Gangsters (novel)

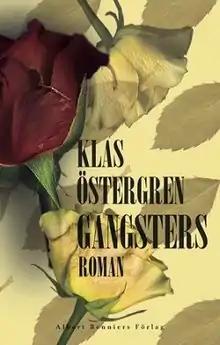
First edition

Gangsters is the tenth novel by Swedish author Klas Östergren, published in 2005. It is a free-standing sequel from 1980 novel "Gentlemen".